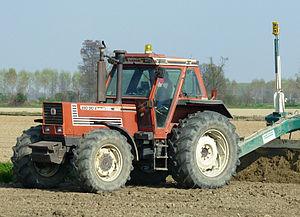
Fiat Trattori est une société du groupe Fiat, créée le 11 juillet 1899 à Turin par Giovanni Agnelli. Fiat Trattori était spécialiste du matériel agricole et un grand constructeur de tracteurs, mais a désormais fusionné avec New Holland pour former le groupe CNH Global dont Fiat est le propriétaire.